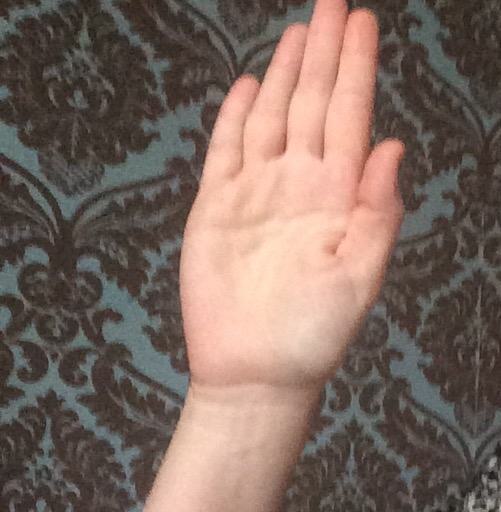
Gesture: stop